1918 All-Ireland Senior Football Championship final

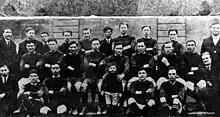
Wexford, champions

The 1918 All-Ireland Senior Football Championship final was the 31st All-Ireland Final and the deciding match of the 1918 All-Ireland Senior Football Championship, an inter-county Gaelic football tournament for the top teams in Ireland.